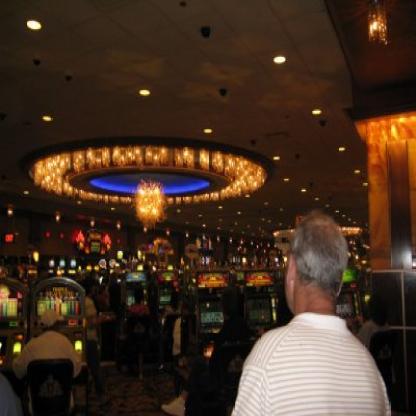
Scene: Indoor